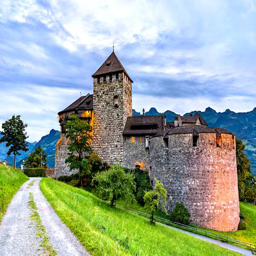
Vaduz Castle